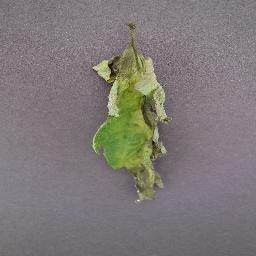
Label: Tomato___Late_blight